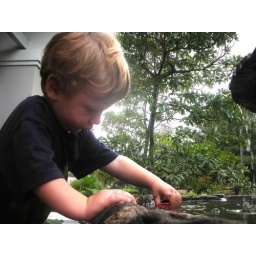
car in water